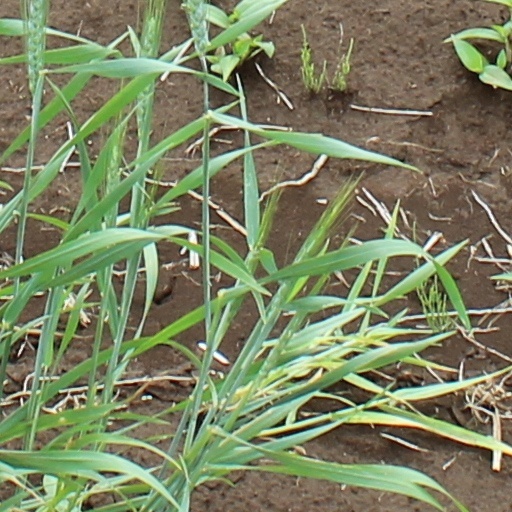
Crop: wheat